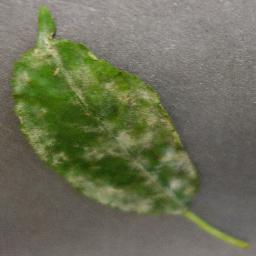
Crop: cherry
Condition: (including_sour)_powdery_mildew